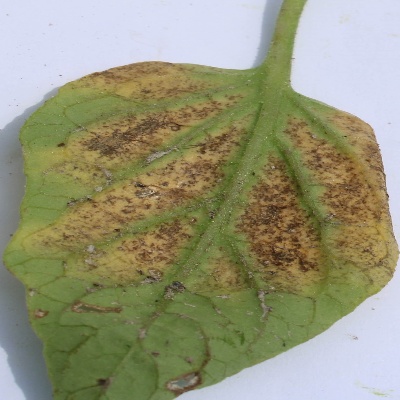
Crop: Tomato
Condition: septoria leaf spot